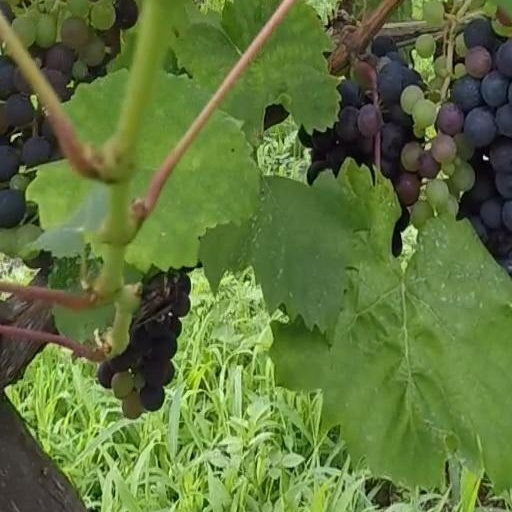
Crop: grape